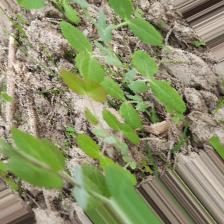
Label: Lentil Rust